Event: Typhoon Ruby
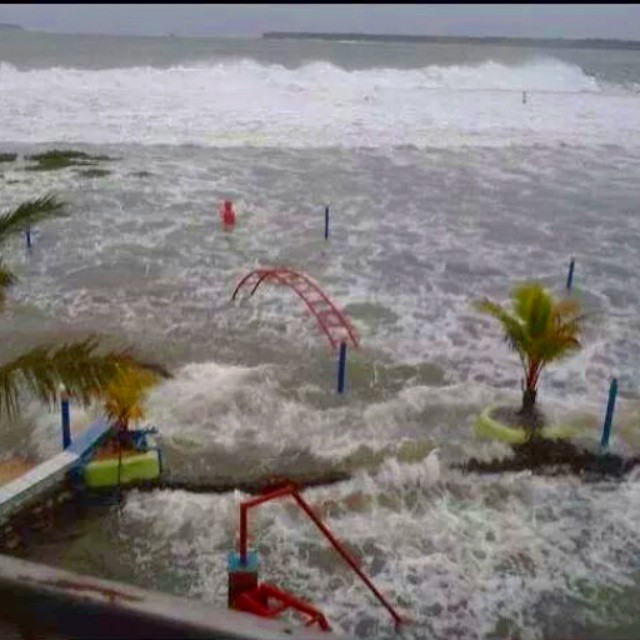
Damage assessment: damage